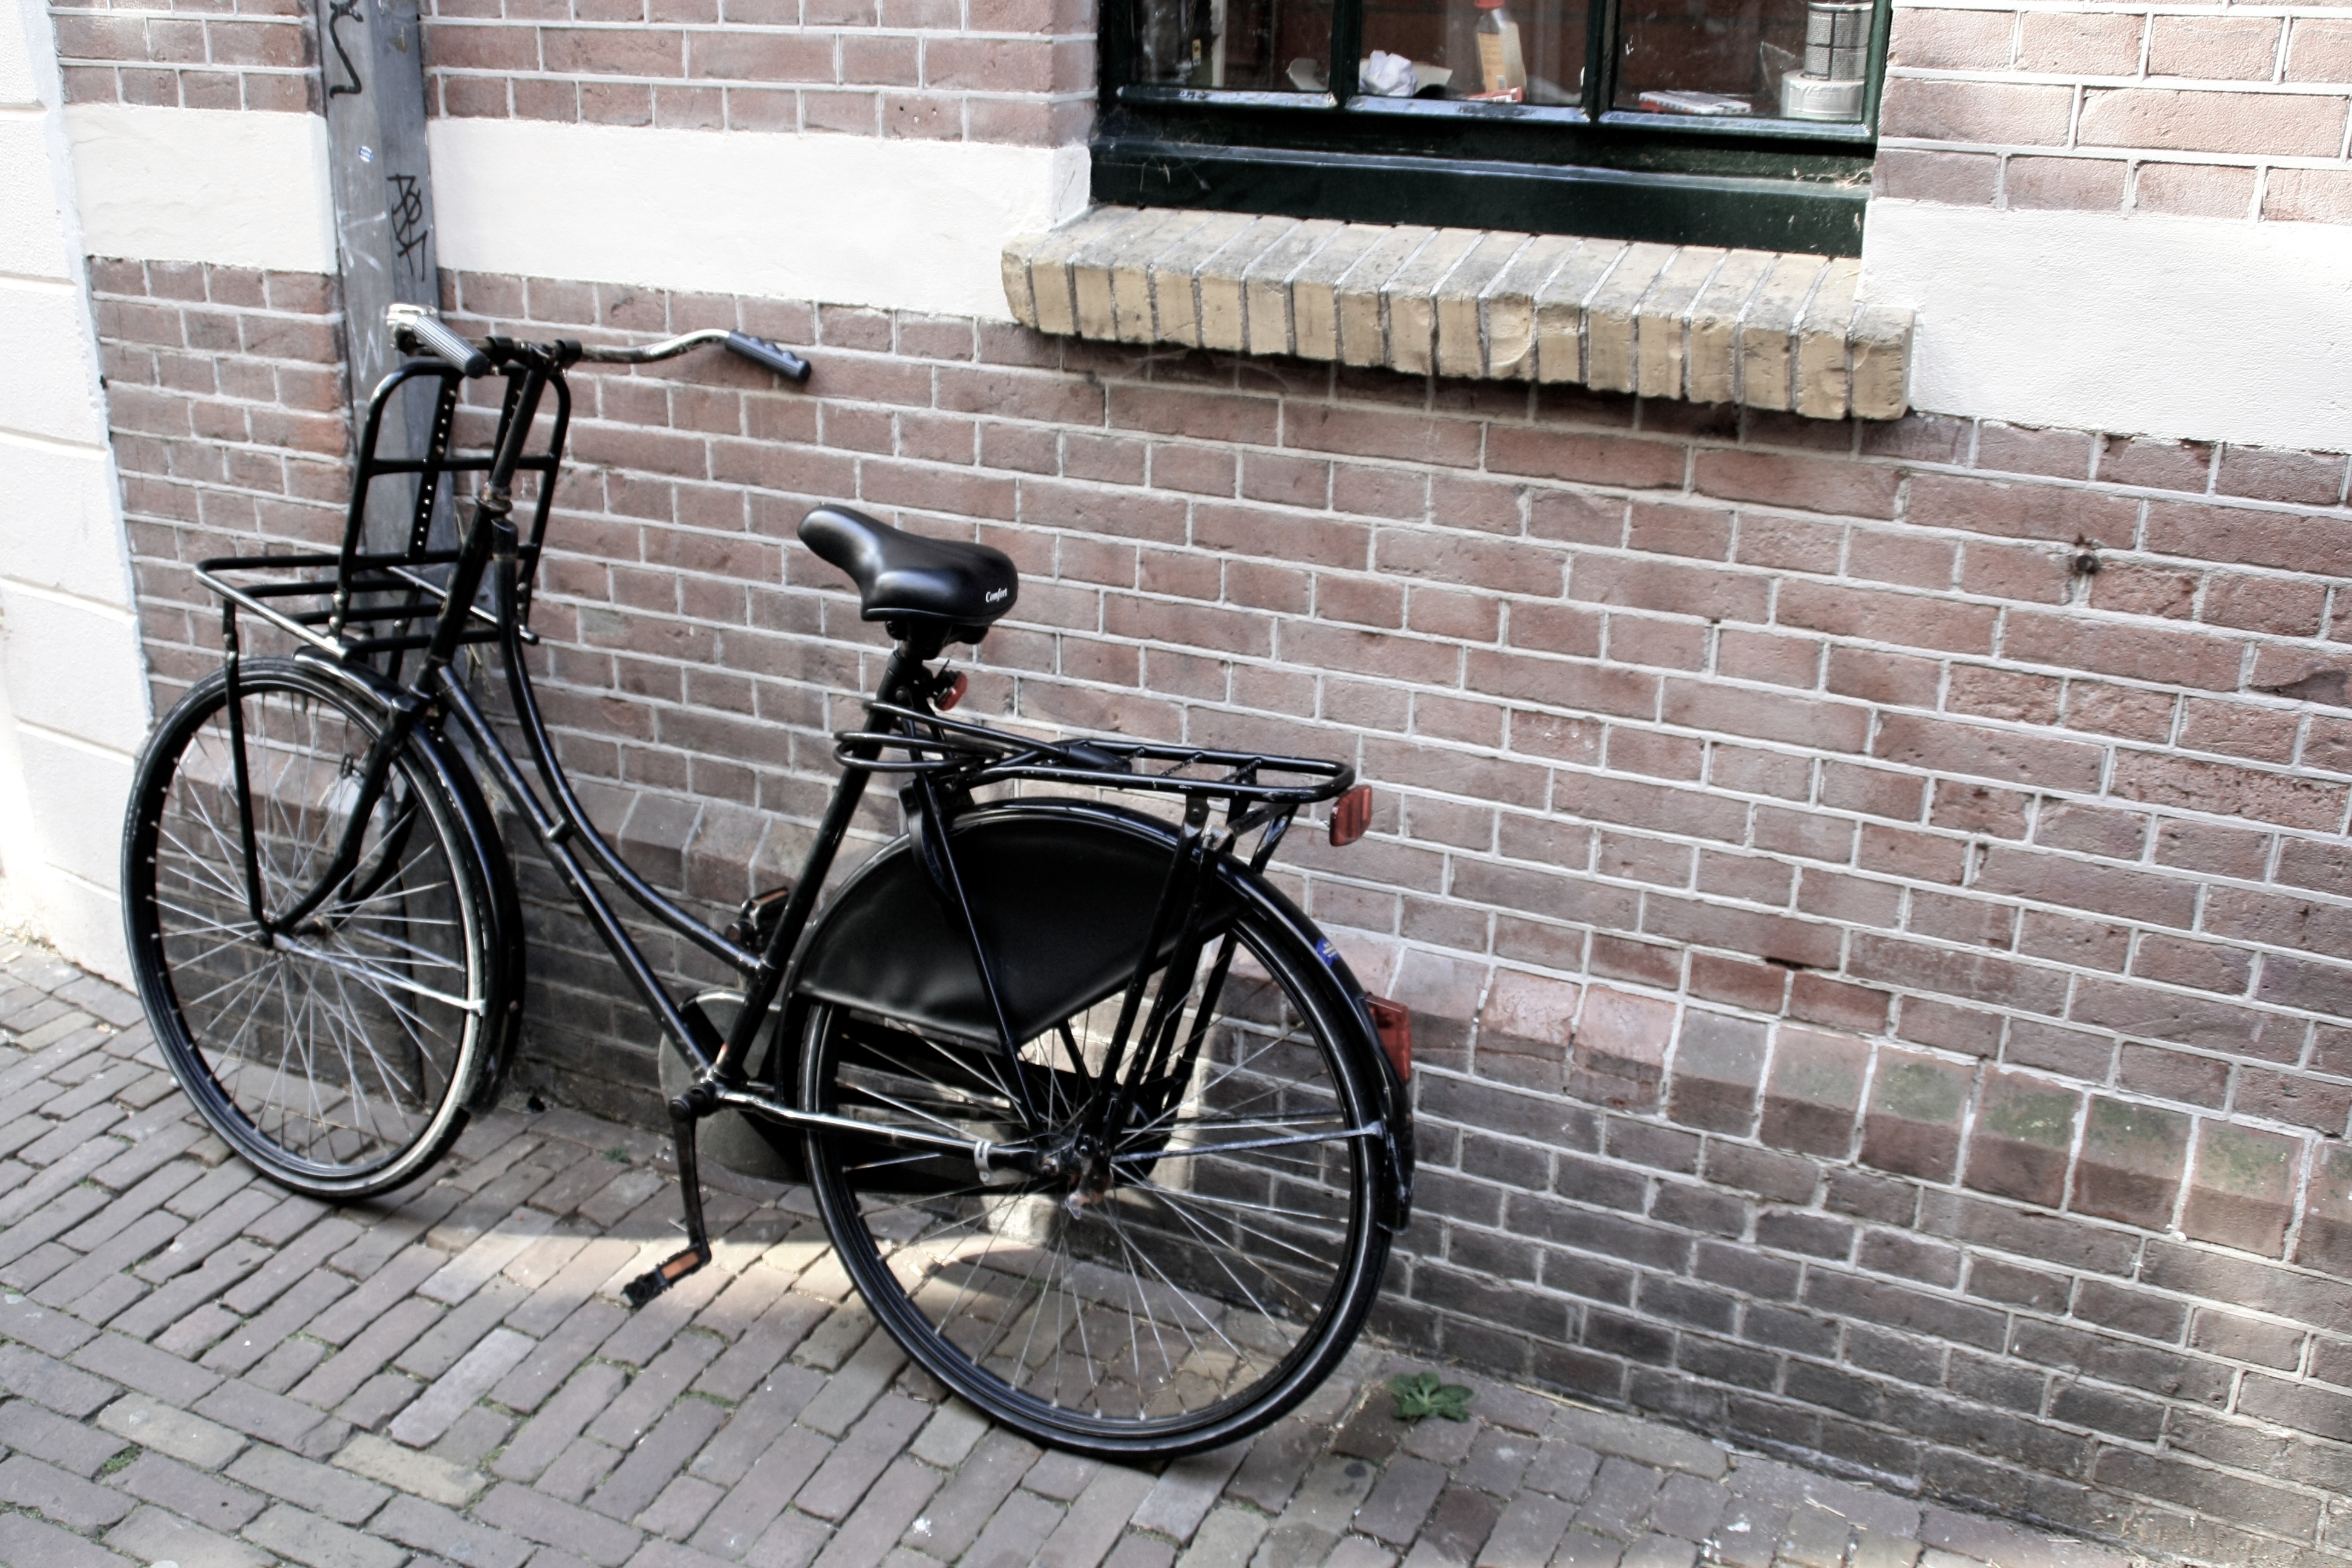
wheel, bicycle, bike, vehicle, sports equipment, holland, netherlands, alkmaar, land vehicle, road bicycle, racing bicycle, hybrid bicycle